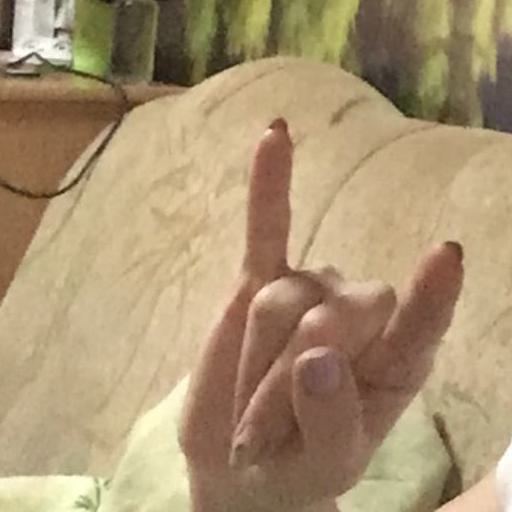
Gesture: rock